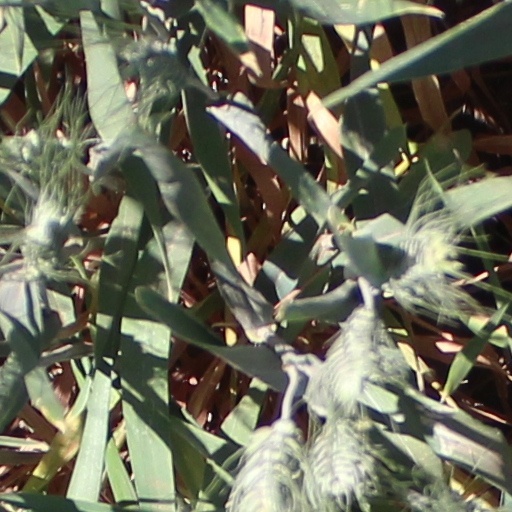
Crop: wheat